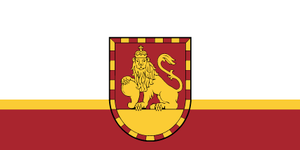
Rundāle est une municipalité (novads) de Lettonie, situé dans la région de Zemgale. En 2009, sa population est de 4 384 habitants. Il inclut Rundāles pagasts, Viesturu pagasts et Svitenes pagasts, avec le centre administratif à Pilsrundāle. Son territoire s'étend sur 23 201,8 ha.